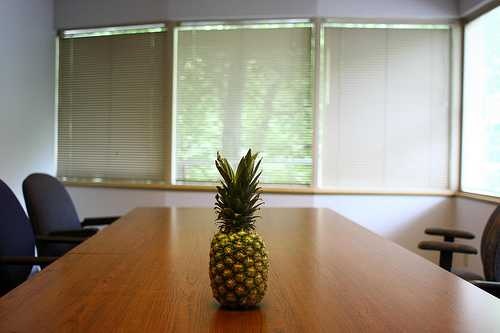
Label: Pineapple